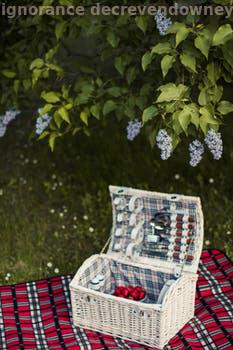
Label: Watermark